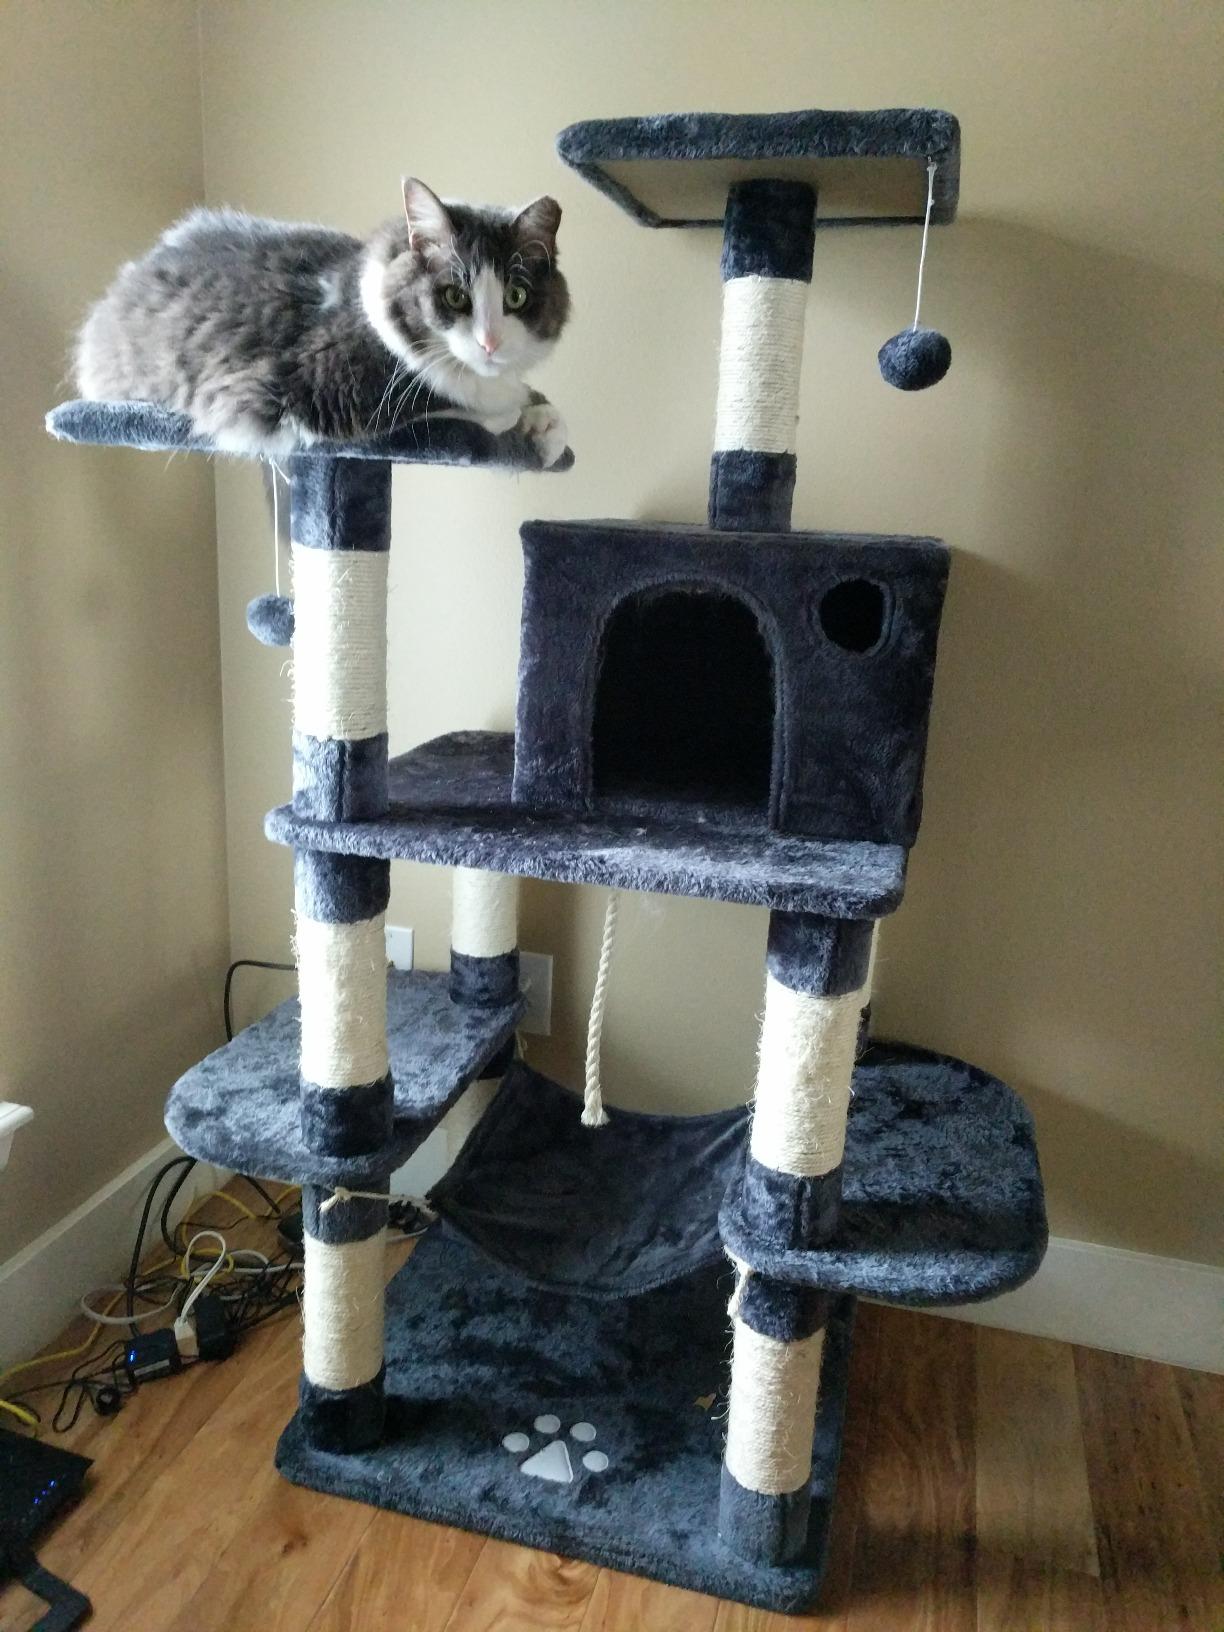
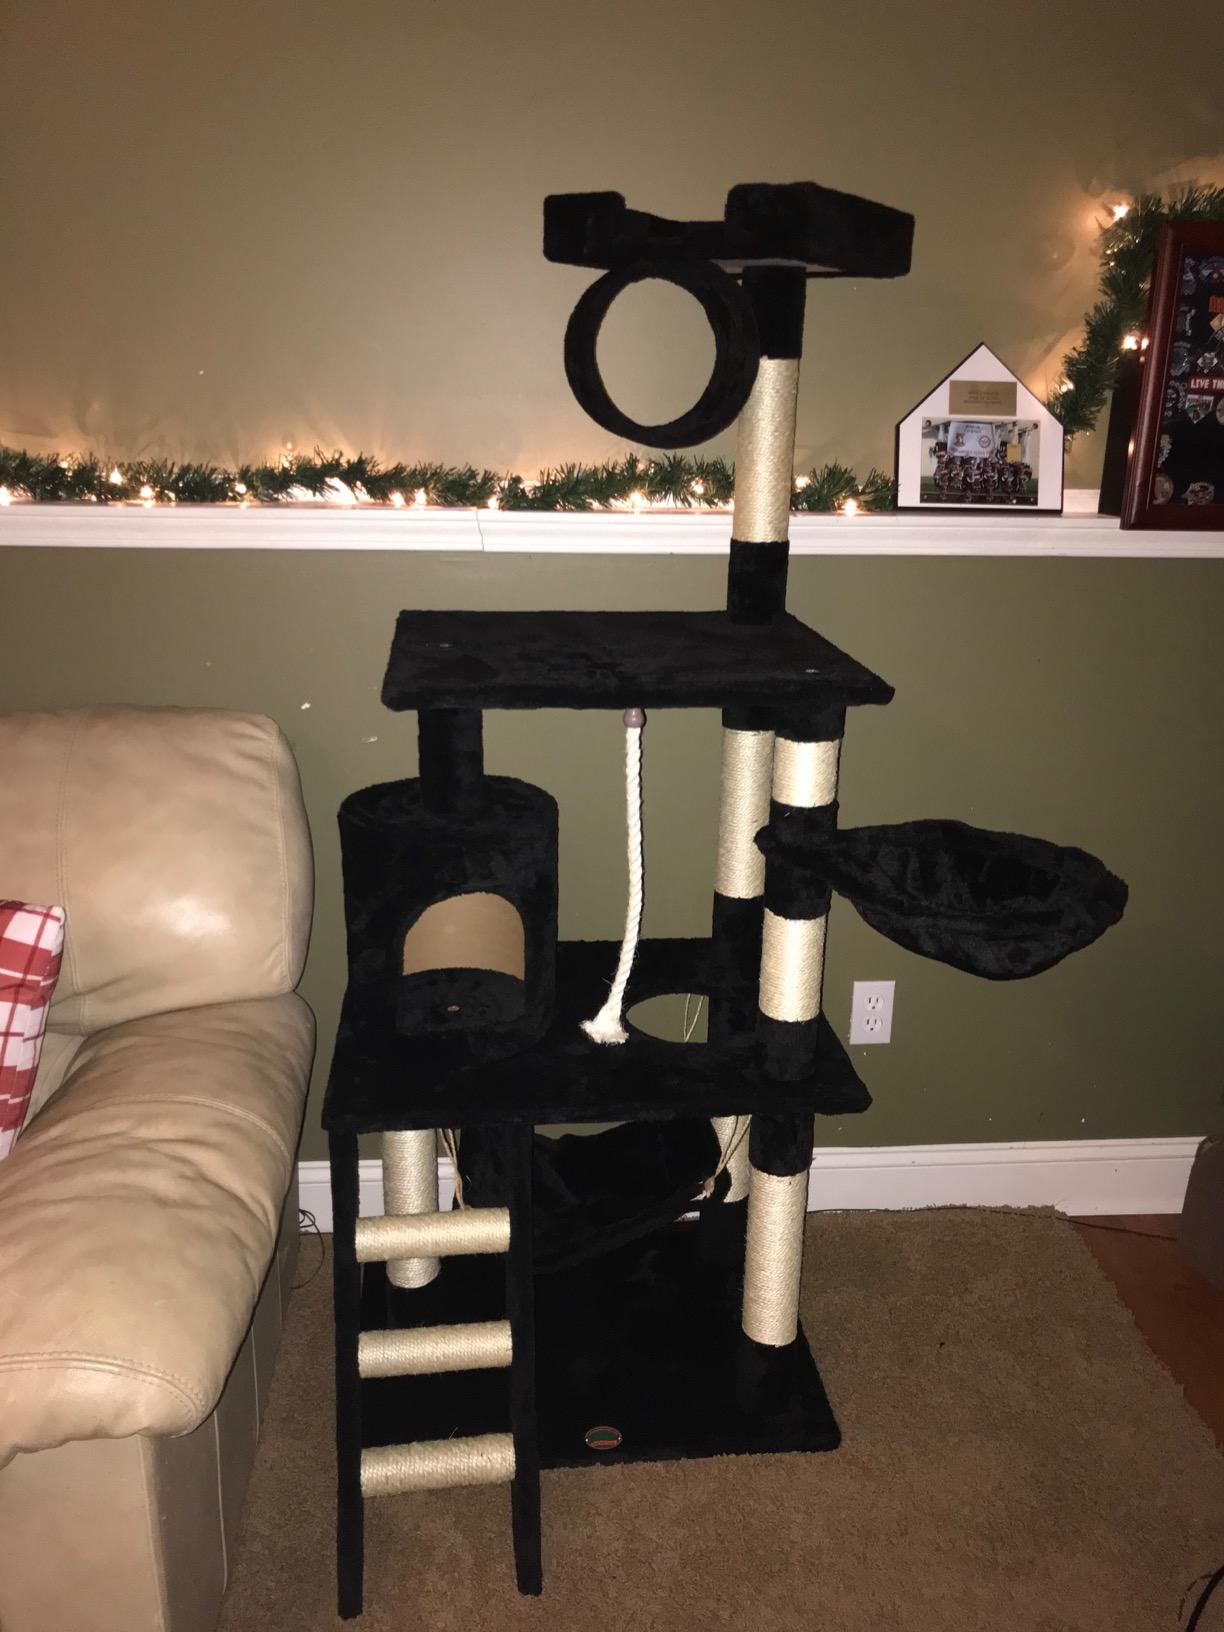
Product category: items_cat tree
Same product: no